List of villages in Wallis and Futuna

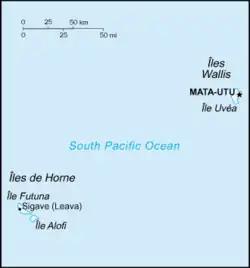
Map of Wallis and Futuna

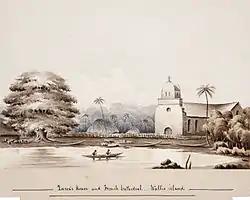
Illustration of Mata-Utu cathedral in 1862

There are 36 villages with municipal status in Wallis and Futuna, including the capital Mata'utu. The total population at the census of population of 2018 was 11,558.